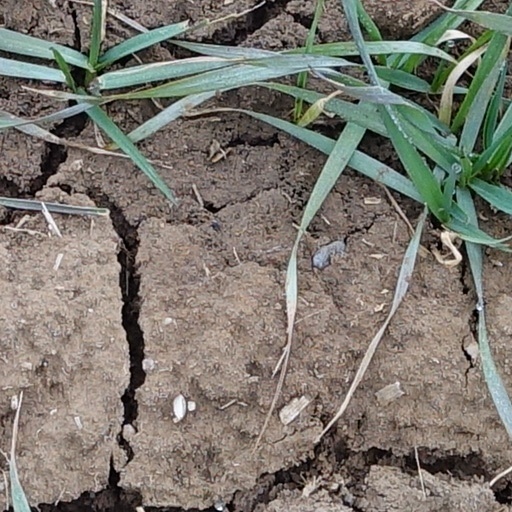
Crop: wheat